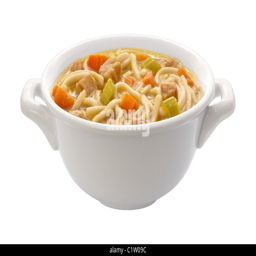
chicken noodle soup isolated on a white background